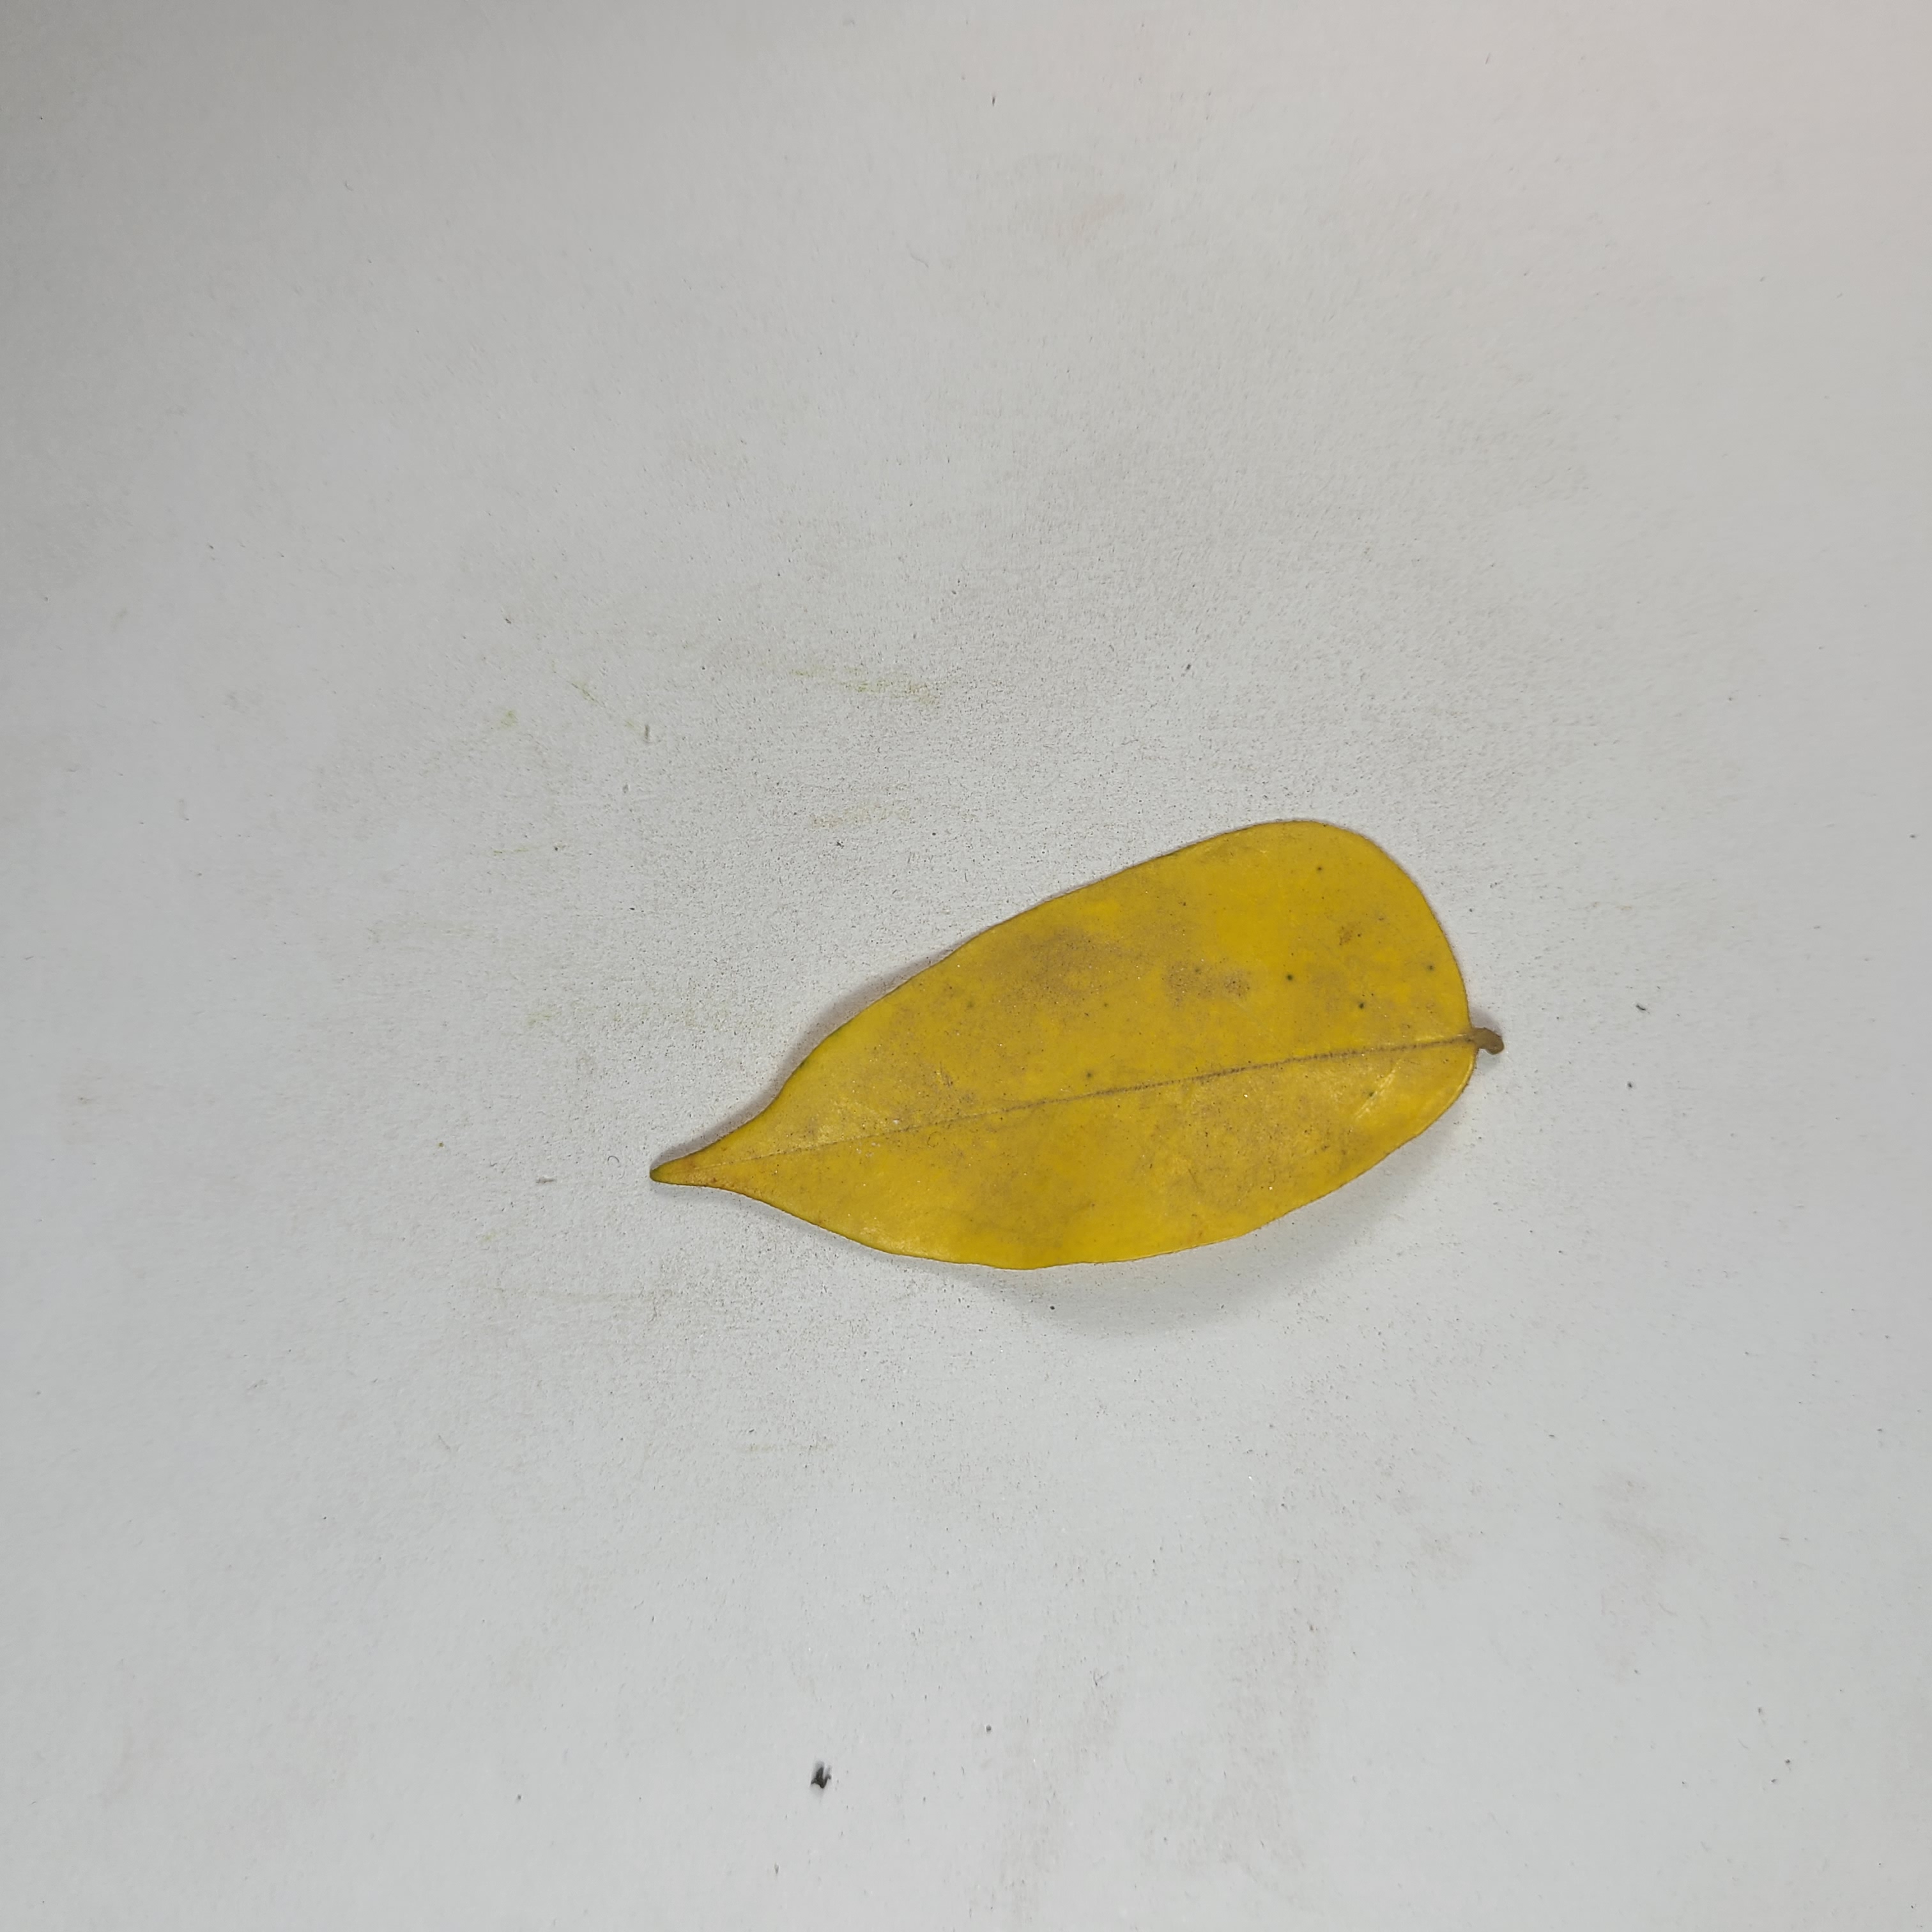
Label: Yellow Leaves